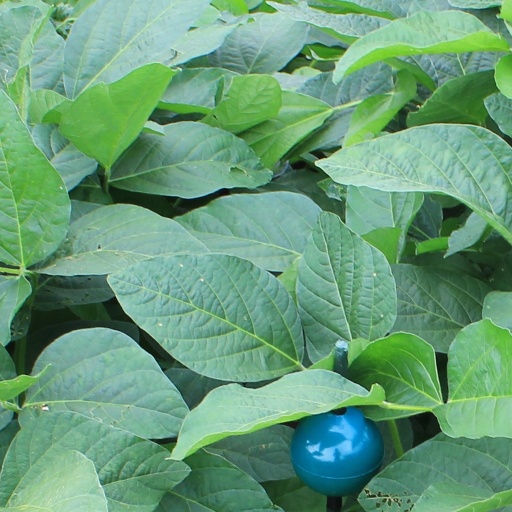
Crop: soybean